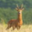
Label: deer